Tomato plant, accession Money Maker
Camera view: bottom (45 deg); turntable rotation: 0 degrees
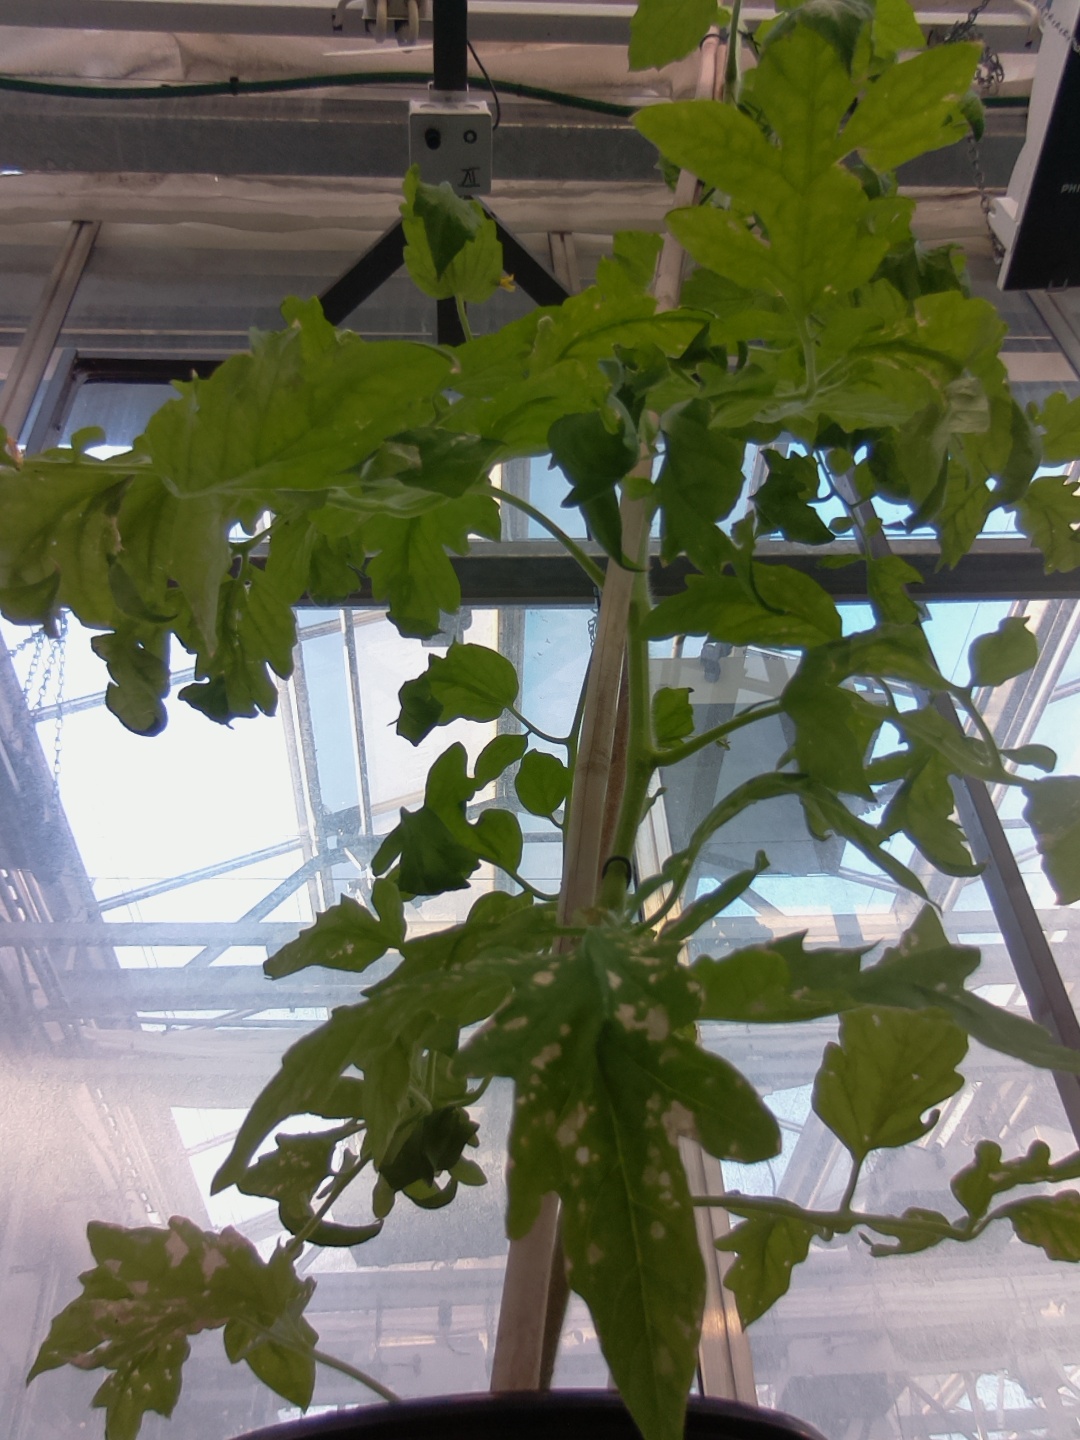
BBCH growth stage 72: 20%-30% of final fruit size